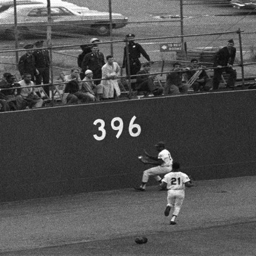
baseball player with a game saving catch in game .